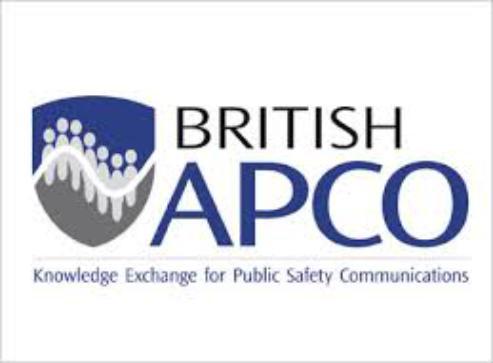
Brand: APCO
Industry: Others